Paramedics in the United States

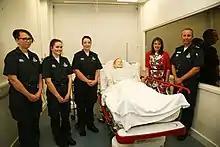
Paramedics in training

Paramedic education programs can be as short as six months or as long as four years. An associate degree program is two years, often administered through a community college. Degree programs are an option, with two-year associate degree programs being most common, although four-year bachelor's degree programs exist. In contrast to Commonwealth countries such as Canada, the United Kingdom, Australia and New Zealand, generally the minimum education is a two- to three-year degree at an accredited college or university for the entry-level paramedic, with four-year or even graduate degrees becoming the preferred credential in such jurisdictions. Many paramedic programs in the United States are through adult career and technical schools that provide a certificate of completion upon completion of the program. All programs must meet the current national standard curriculum. The institutions offering such training vary greatly across the country in terms of programs and requirements, and each must be examined by the prospective student in terms of both content and requirements where they hope to practice.